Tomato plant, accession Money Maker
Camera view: bottom (45 deg); turntable rotation: 0 degrees
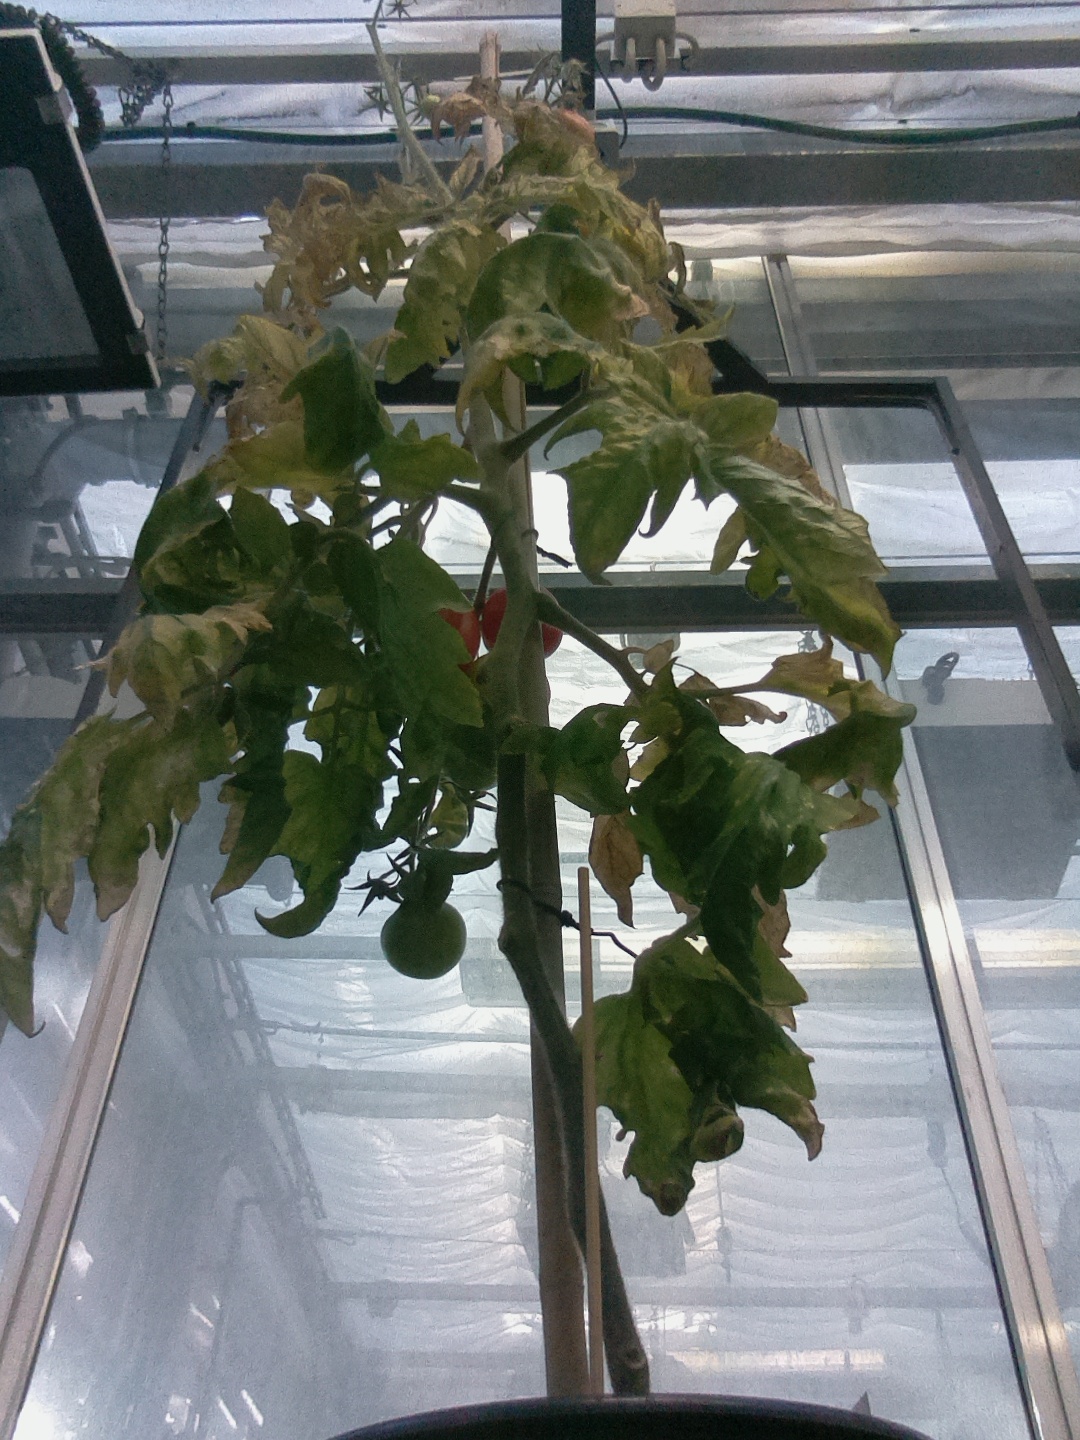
BBCH growth stage 84: 40%-50% of fruits show typical fully ripe color